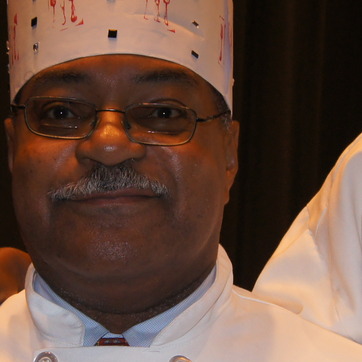
Material: skin